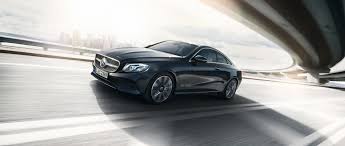
Vehicle type: Cars